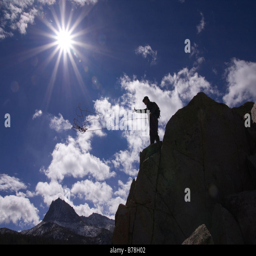
silhouette of a man holding a climbing rope on a cliff while rock climbing